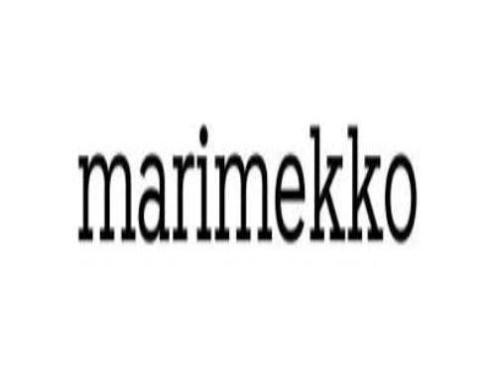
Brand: marimekko
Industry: Necessities